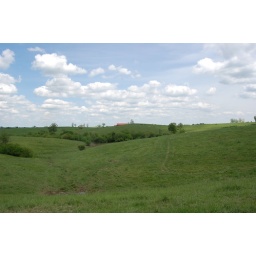
Cloud filled sky over the pasture in our neighborhood in Georgetown, KY